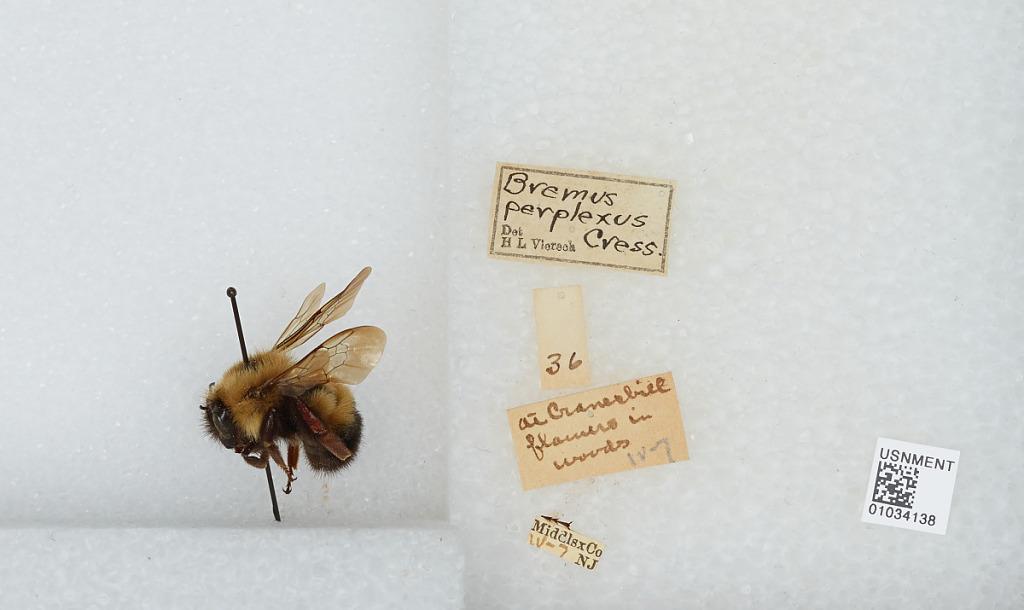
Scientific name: Bombus (Pyrobombus) perplexus Cresson
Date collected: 2007-4-
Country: United States
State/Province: New Jersey
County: Middlesex
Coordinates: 40.44, -74.41
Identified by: Viereck, H. L.